Xuanzang (film)

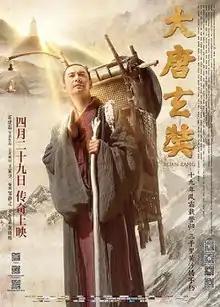

Xuanzang is a 2016 Chinese-Indian historical adventure film that dramatizes the life of Xuanzang (602—664), a Buddhist monk and scholar. The film depicts his arduous nearly two-decade overland journey to India during the Tang dynasty on a mission to bring Buddhist scriptures to China. The film is directed by Huo Jianqi and produced by Wong Kar-wai. It stars Huang Xiaoming as the titular character, and includes cameo or short performances by other accomplished actors including Kent Tong, Purba Rgyal, Sonu Sood and Tan Kai. It was released in China on 29 April 2016, with distribution in China by China Film Group Corporation. It was selected as the Chinese entry for the Best Foreign Language Film at the 89th Academy Awards but was not nominated. It won the Golden Angel Award Film and the best screenwriter categories at the 12th Chinese American Film Festival and was nominated in several categories at the 31st Golden Rooster Awards.